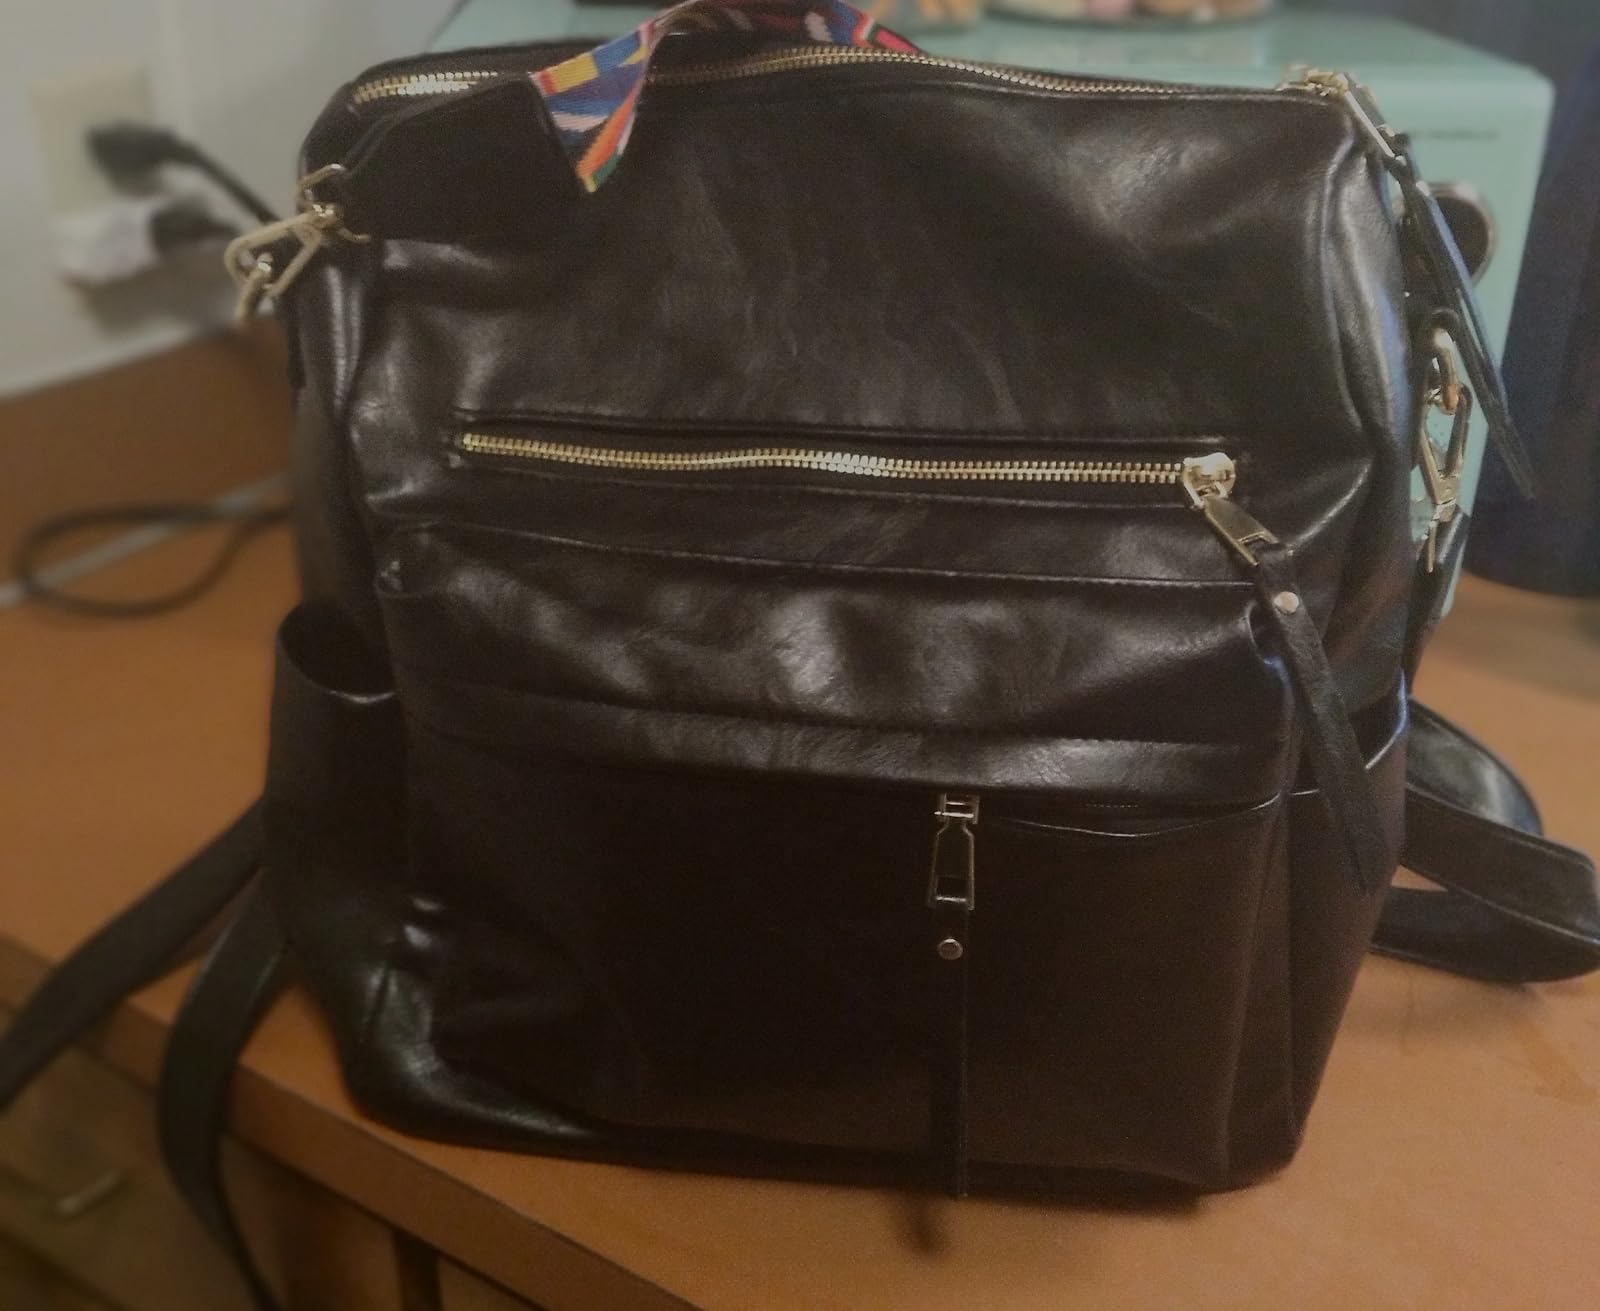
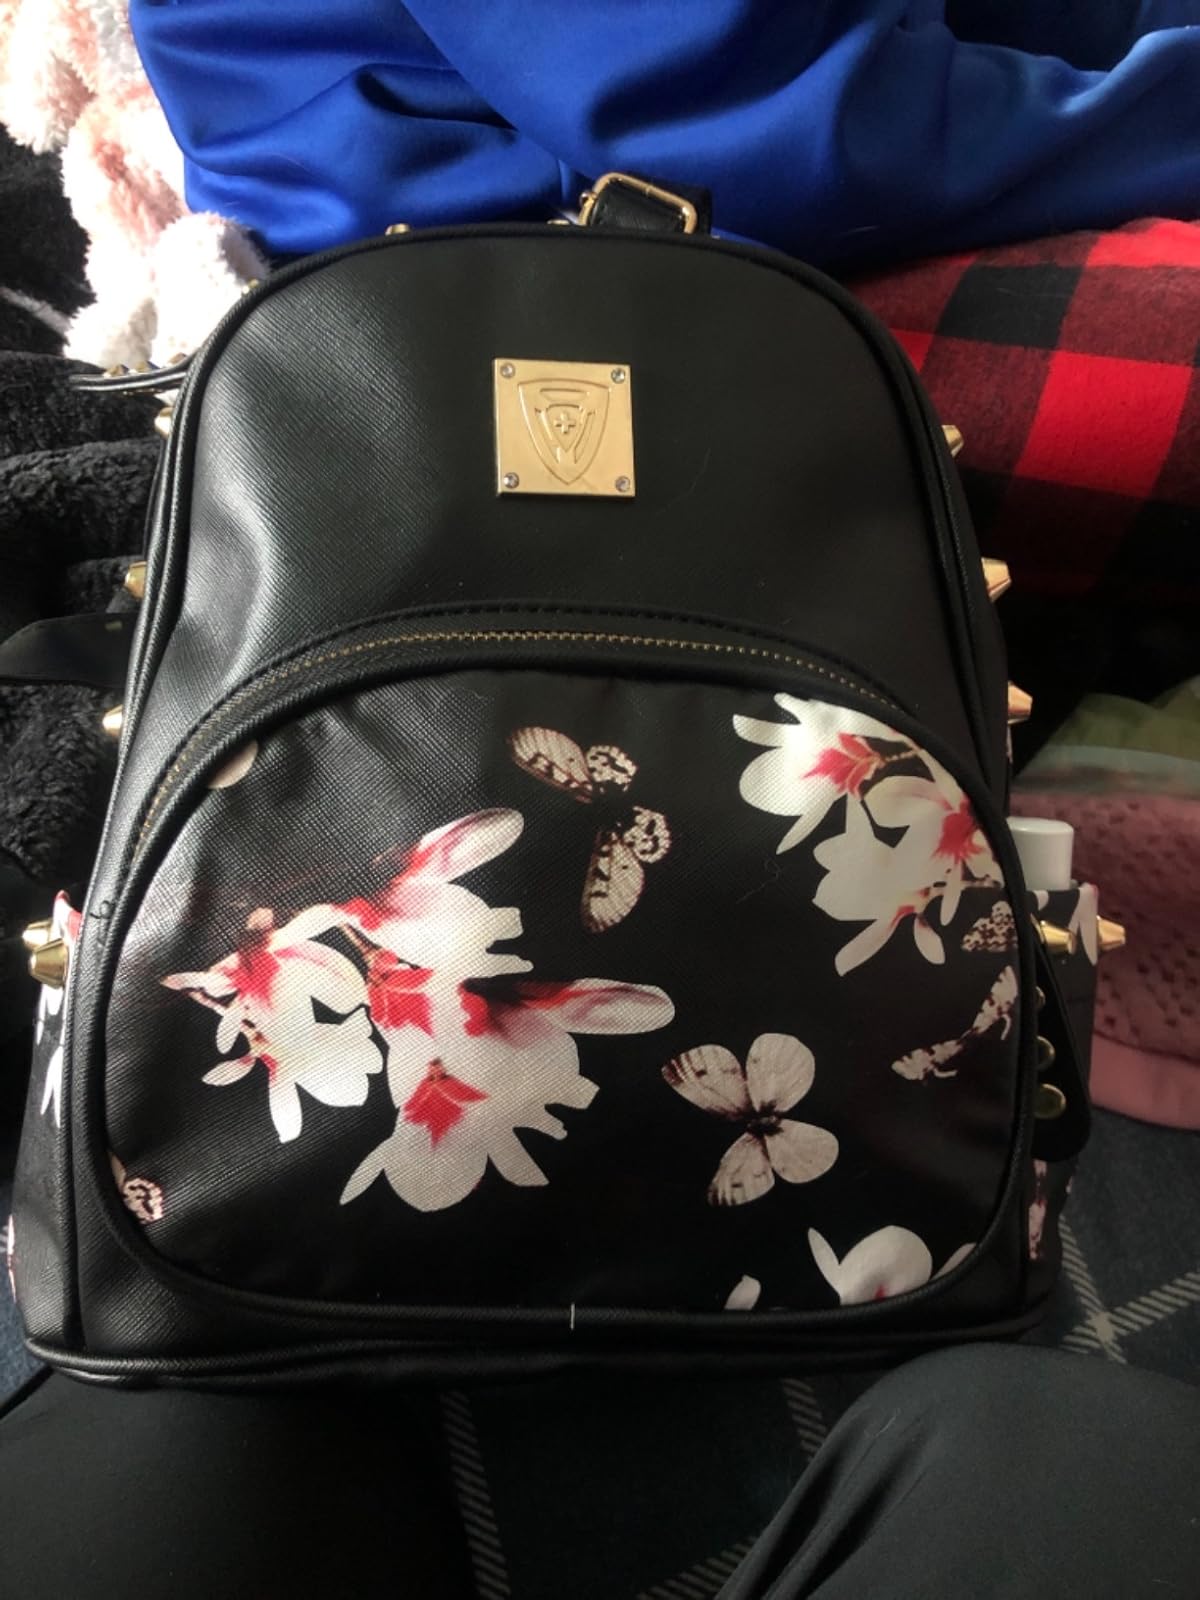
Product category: accessories_handbag
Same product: no